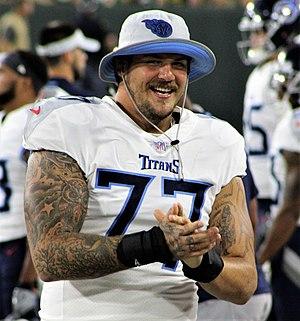
Taylor Curtis Lewan, né le 21 juillet 1991 à Scottsdale, est un joueur américain de football américain évoluant au poste d'offensive tackle.